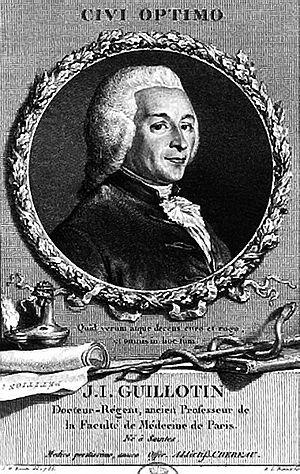
Portrait du docteur JL Guillotin
La guillotine est une machine de conception française, inspirée d’anciens modèles de machines à décapitation, et qui fut utilisée en France pour l’application officielle de la peine de mort par décapitation, puis dans certains cantons de Suisse, en Grèce, en Suède, en Belgique et en Allemagne. En France, une guillotine fonctionna à la prison des Baumettes pour la dernière fois en septembre 1977, et fut remisée définitivement, après l’abolition de la peine de mort en 1981, au Centre pénitentiaire de Marseille.
Joseph Ignace Guillotin, né le 28 mai 1738 à Saintes et mort le 26 mars 1814 à Paris, est un médecin et homme politique français. Il est connu pour avoir fait adopter, sous la Révolution française, la guillotine comme mode unique d’exécution capitale.